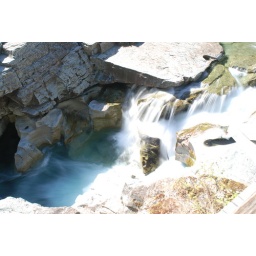
Waterfalls in the rocky river bed